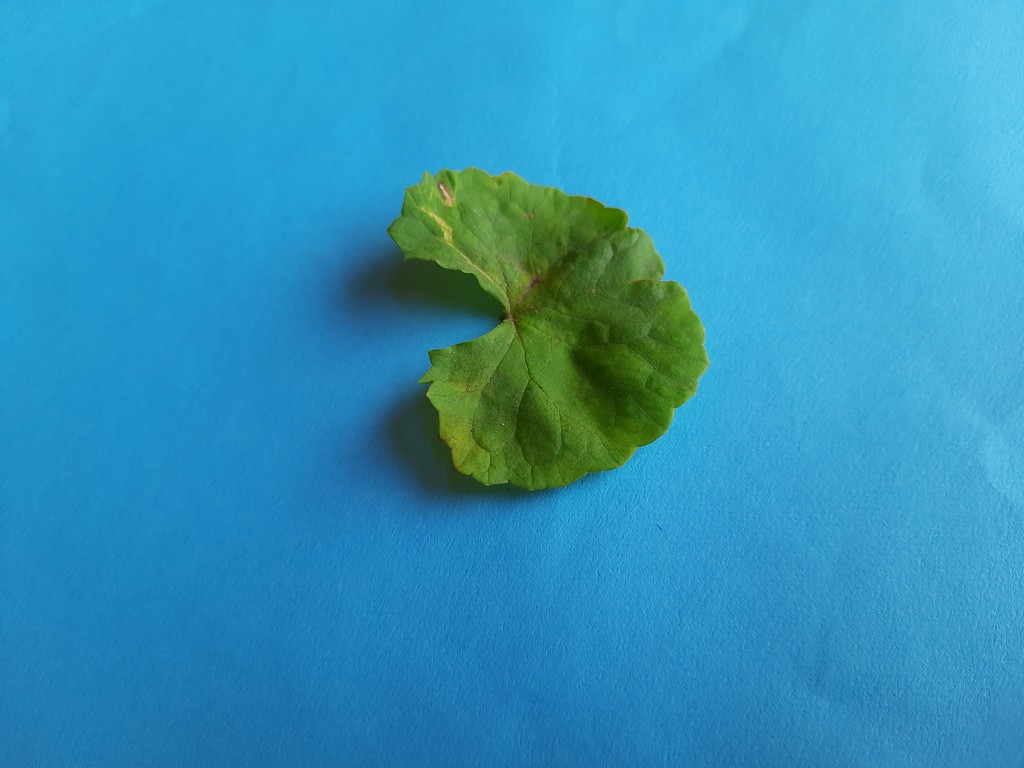
Label: Unhealthy